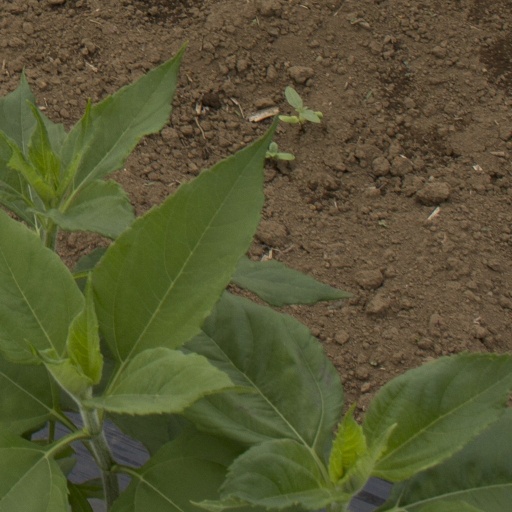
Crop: Jerusalem artichoke